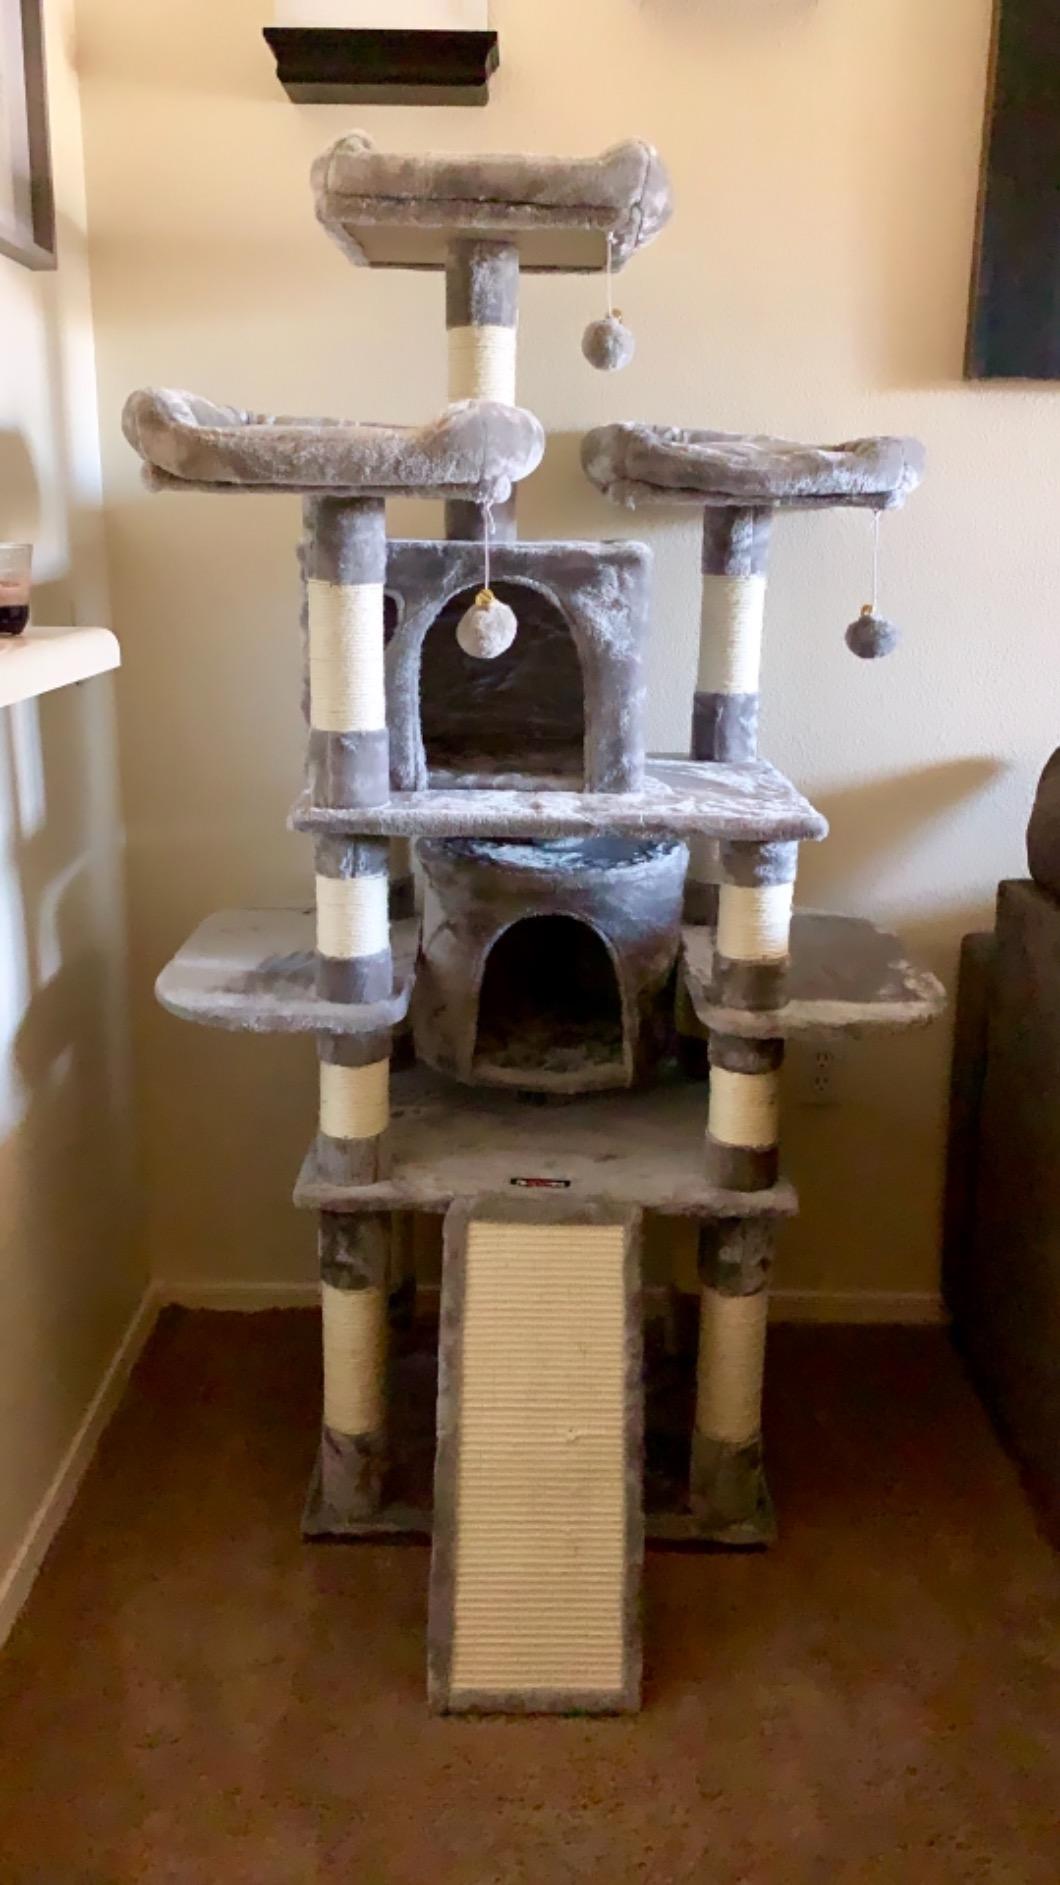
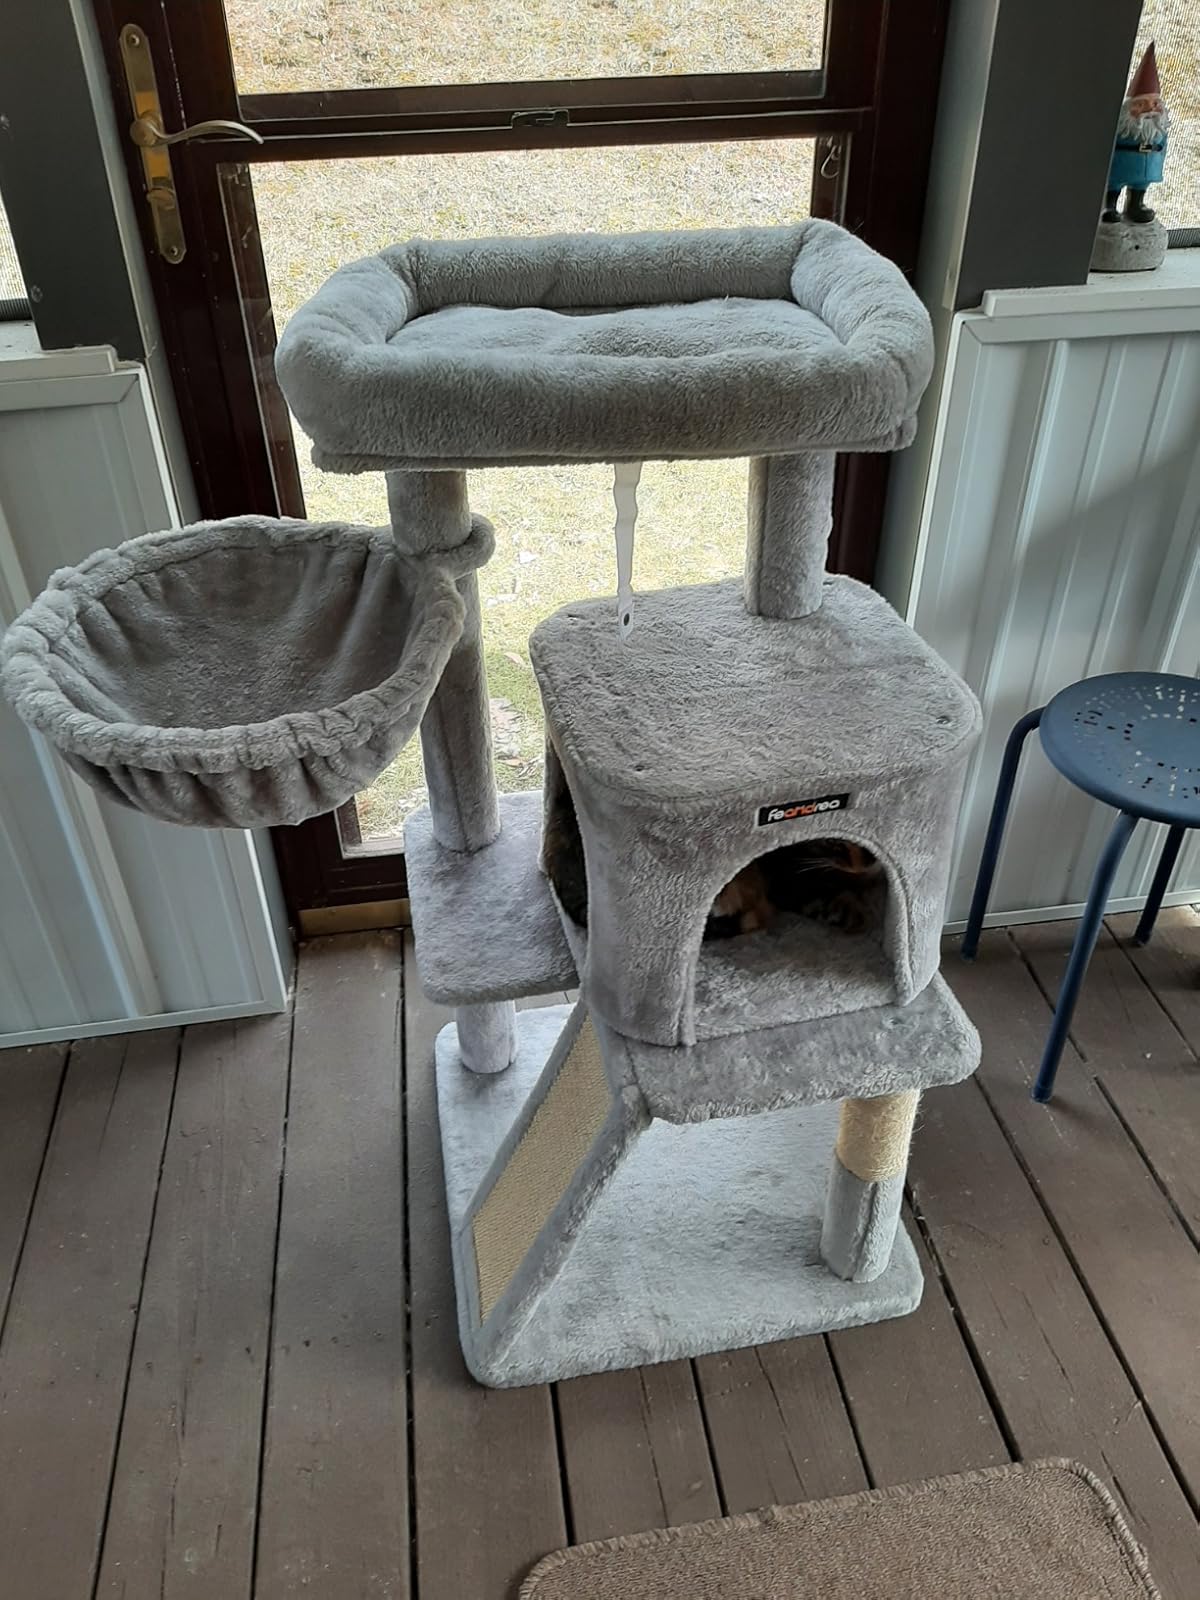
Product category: items_cat tree
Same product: no